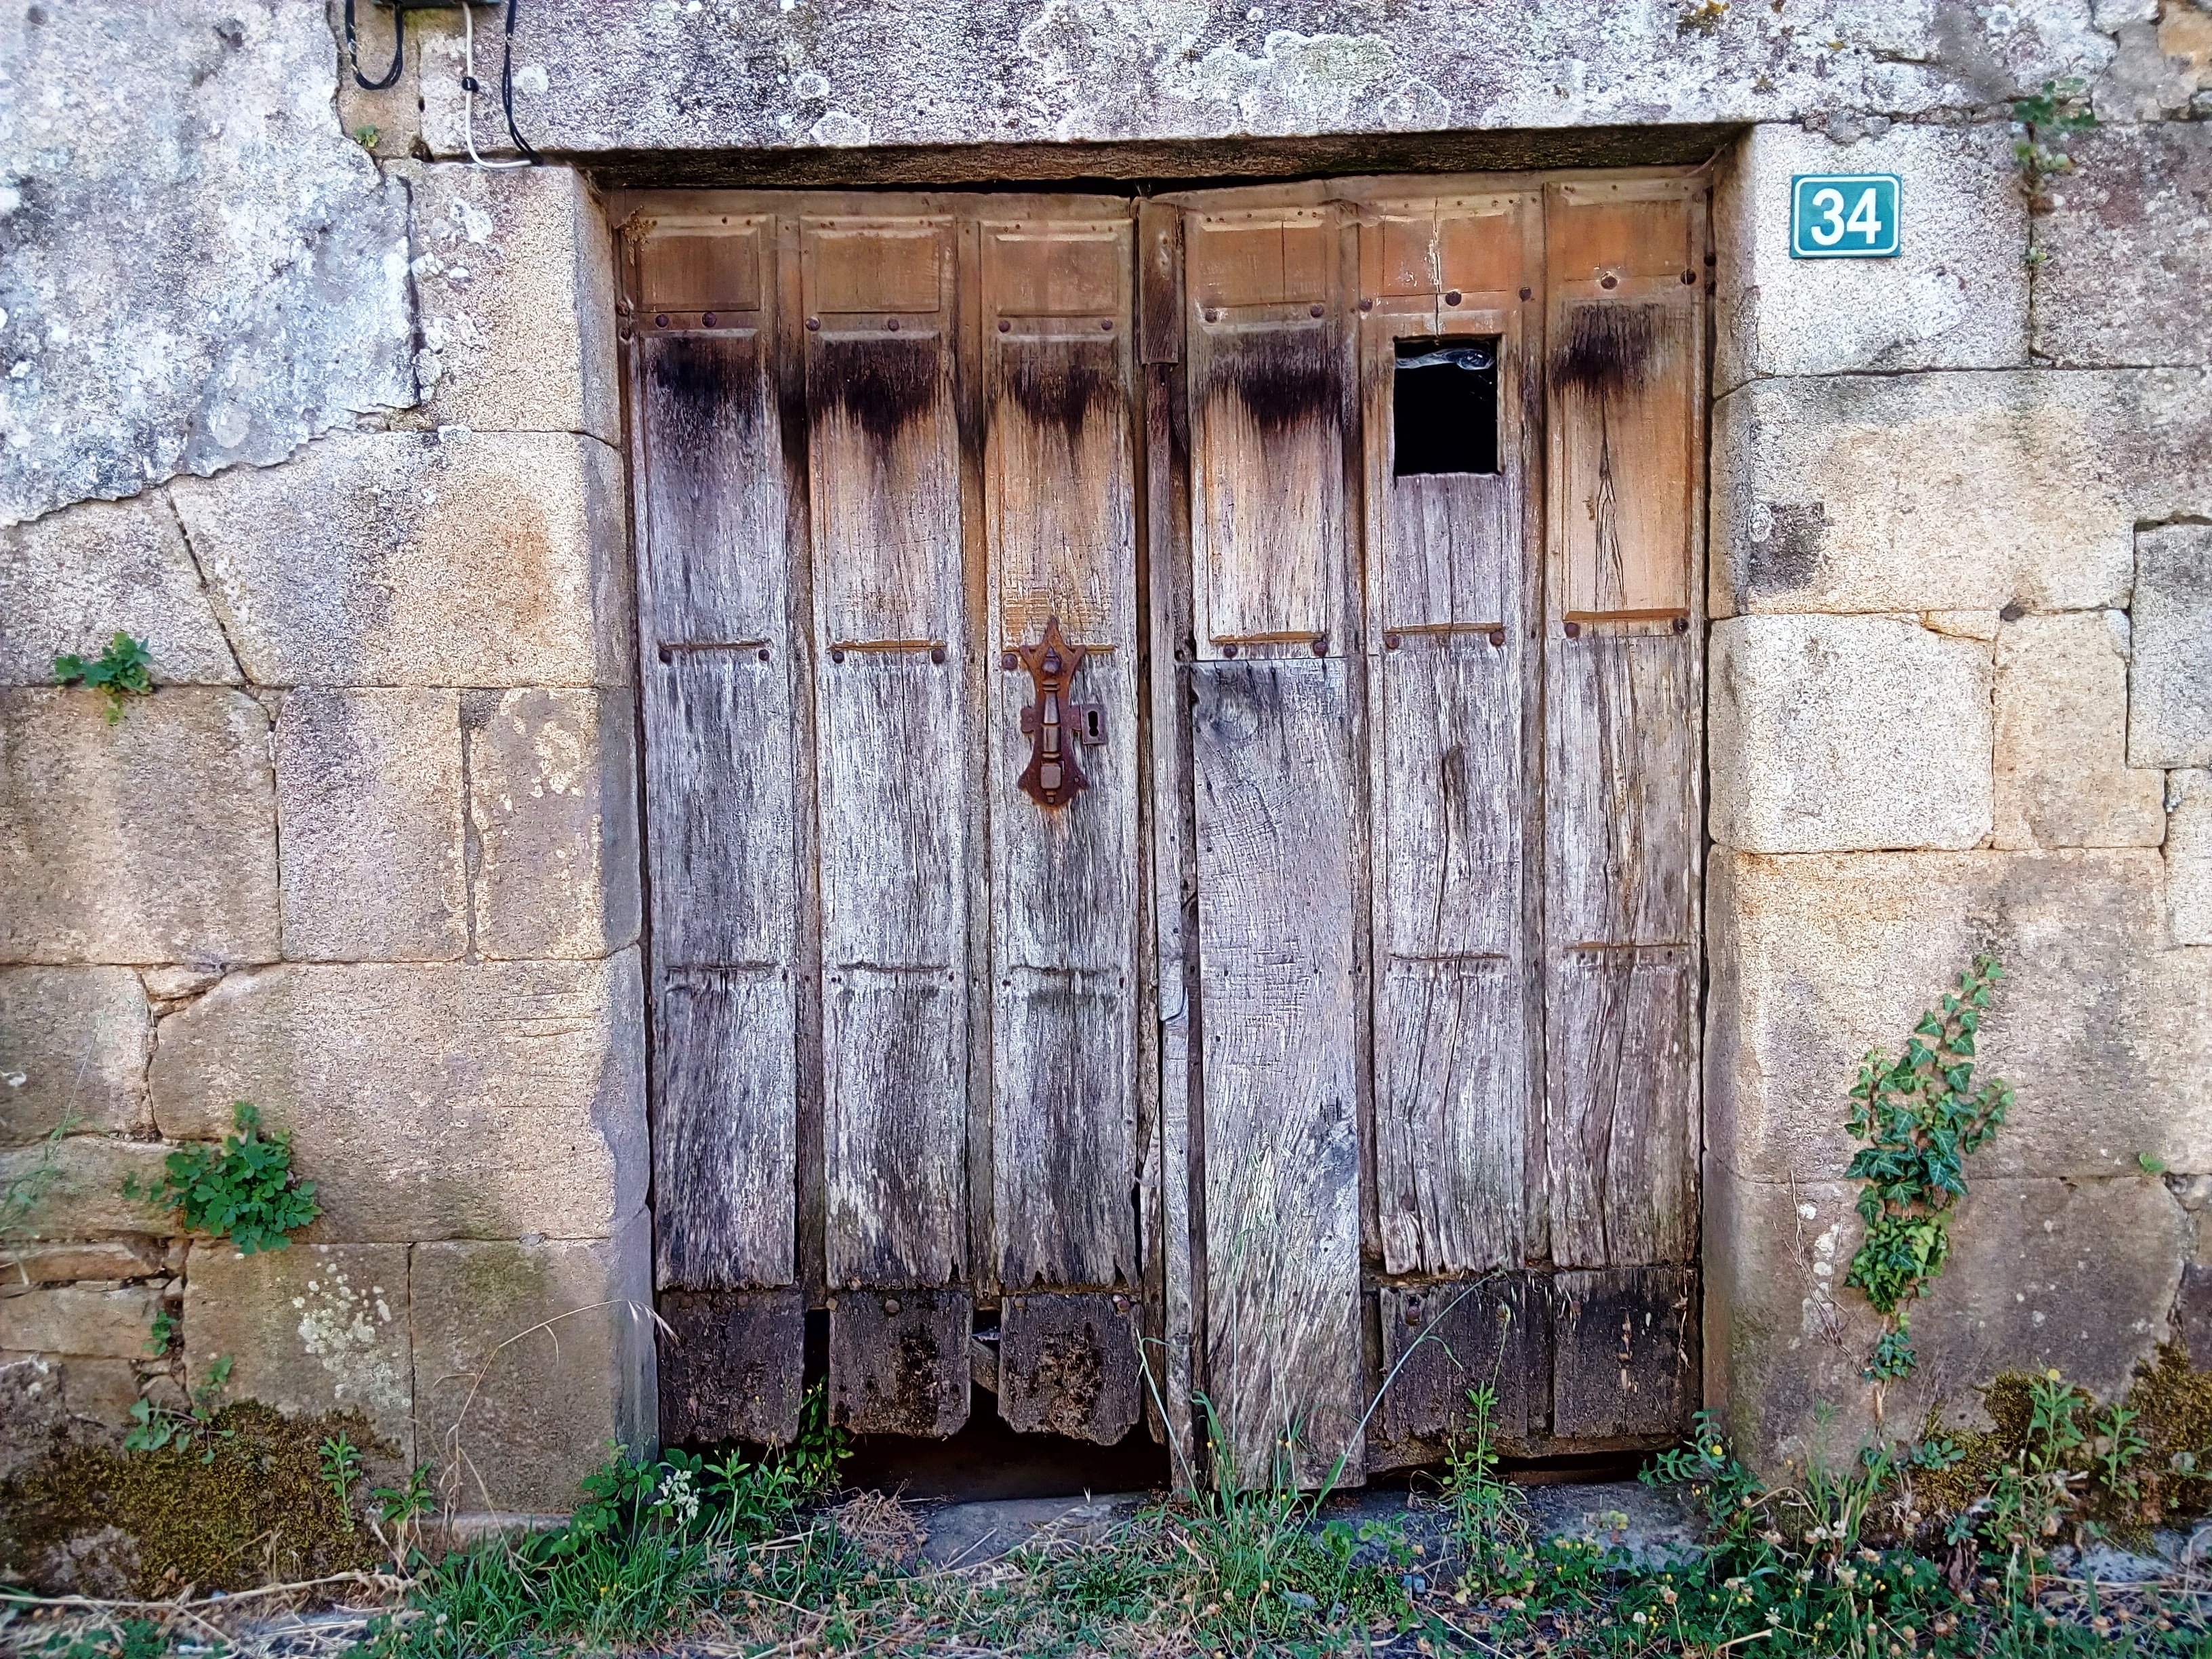
wood, house, window, home, wall, village, rural, cottage, facade, gate, door, galicia, silleda, urban area, ancient history